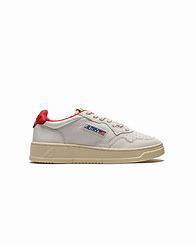
Brand: Autry
Model: Action Shoes 100